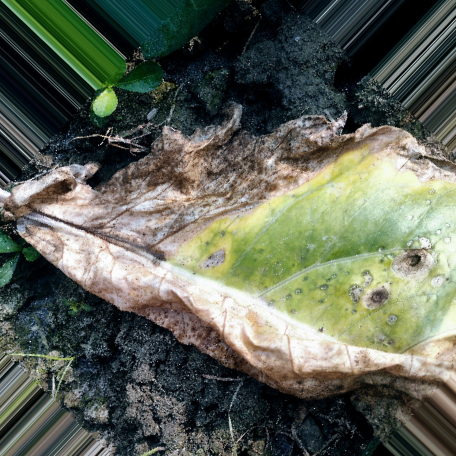
Label: Downy Mildew